William Henry Walsh (politician)

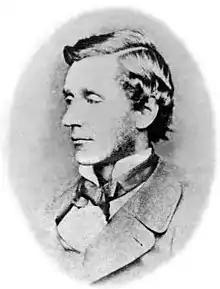
W. H. Walsh about 1860

William Henry Walsh (18 December 1823 – 5 April 1888) was an Australian pioneer pastoralist or squatter and politician in early Queensland. He was a Member of the New South Wales Legislative Assembly in 1859, Member of the Queensland Legislative Assembly 1865–1878, and a Member of the Queensland Legislative Council 1879–1888. He was the Queensland Minister of the Crown 1870–1873, Speaker in the Queensland Legislative Assembly from 6 January 1874 to 20 July 1876.